Stephen Roxby Dodds

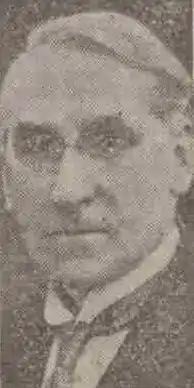
Stephen Roxby Dodds

Stephen Roxby Dodds (29 January 1881 – 10 September 1943) was an English lawyer and Liberal politician.